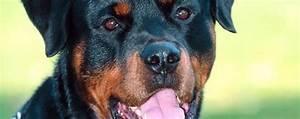
dog